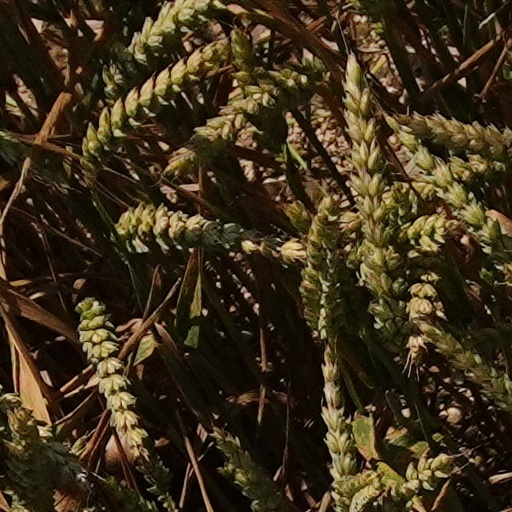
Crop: wheat